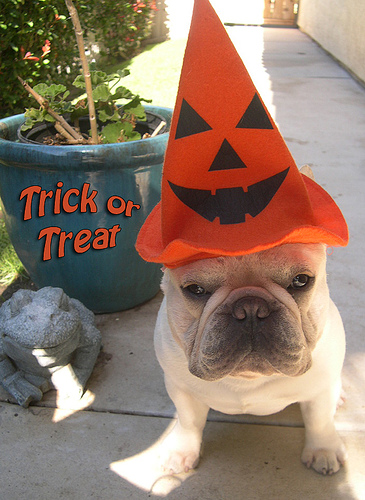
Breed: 1121-n000002-French_bulldog